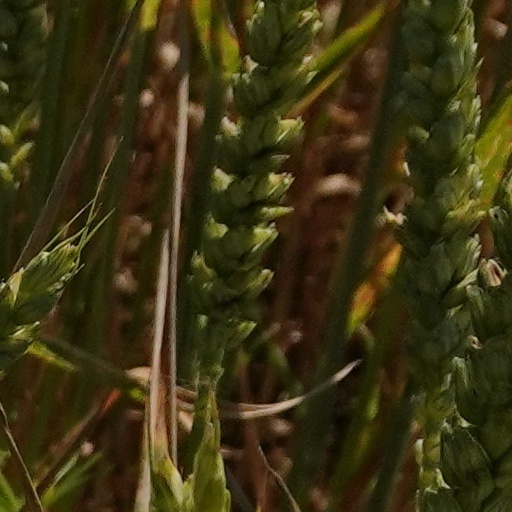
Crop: wheat